Héctor Garzó

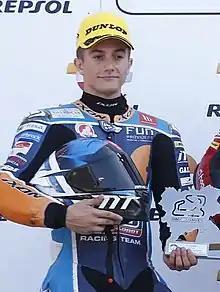
Garzó in 2019

Héctor Garzó Vicent (born 9 June 1998) is a Spanish motorcycle racer, competing in the MotoE World Cup for Tech3 team.